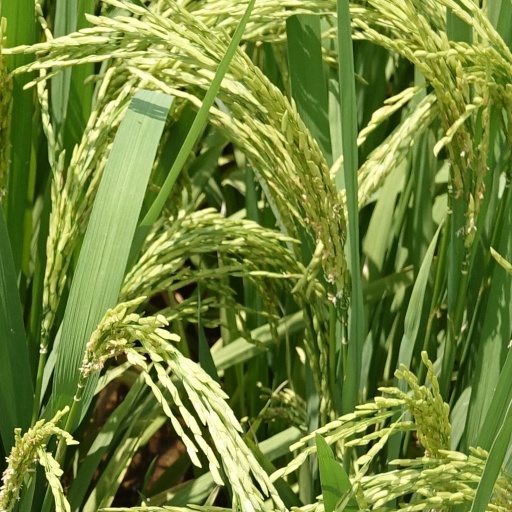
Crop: rice